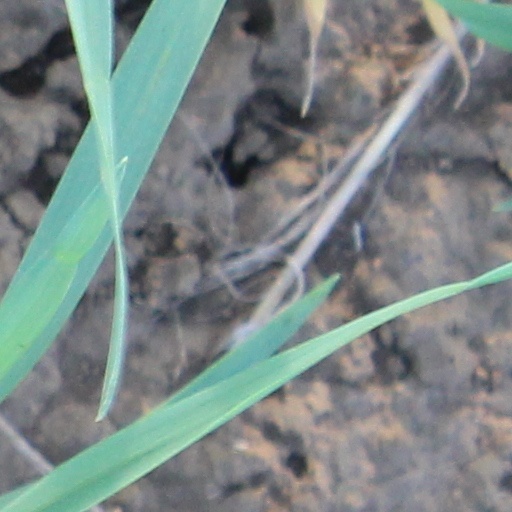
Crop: wheat